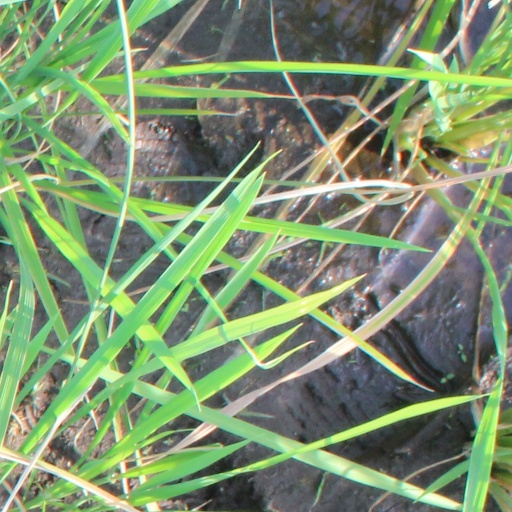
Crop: rice